Single barrel whiskey

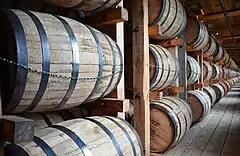
Barrels of whiskey aging in a rick house. Most brands are a blend of multiple barrels, but whiskey may be bottled from a single barrel.

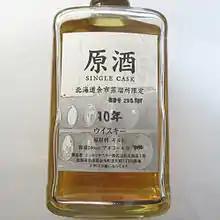
Bottle of Yoichi 10 Year Single Cask

Single barrel whiskey (or single cask whiskey) is a premium class of whiskey in which each bottle comes from an individual aging barrel, instead of coming from blending together the contents of various barrels to provide uniformity of color and taste. By contrast, some other whiskeys, even ones that are not blends, may be combined from more than one batch, or even from differing years to achieve consistency. The whiskey from each barrel is bottled separately, with each bottle bearing the barrel number and in most cases the dates for the beginning and end of aging. Each barrel is believed to contribute unique characteristics to the finished whiskey.